Question: Please indicate a possible affordance area of golf_clubs that can be used for holding
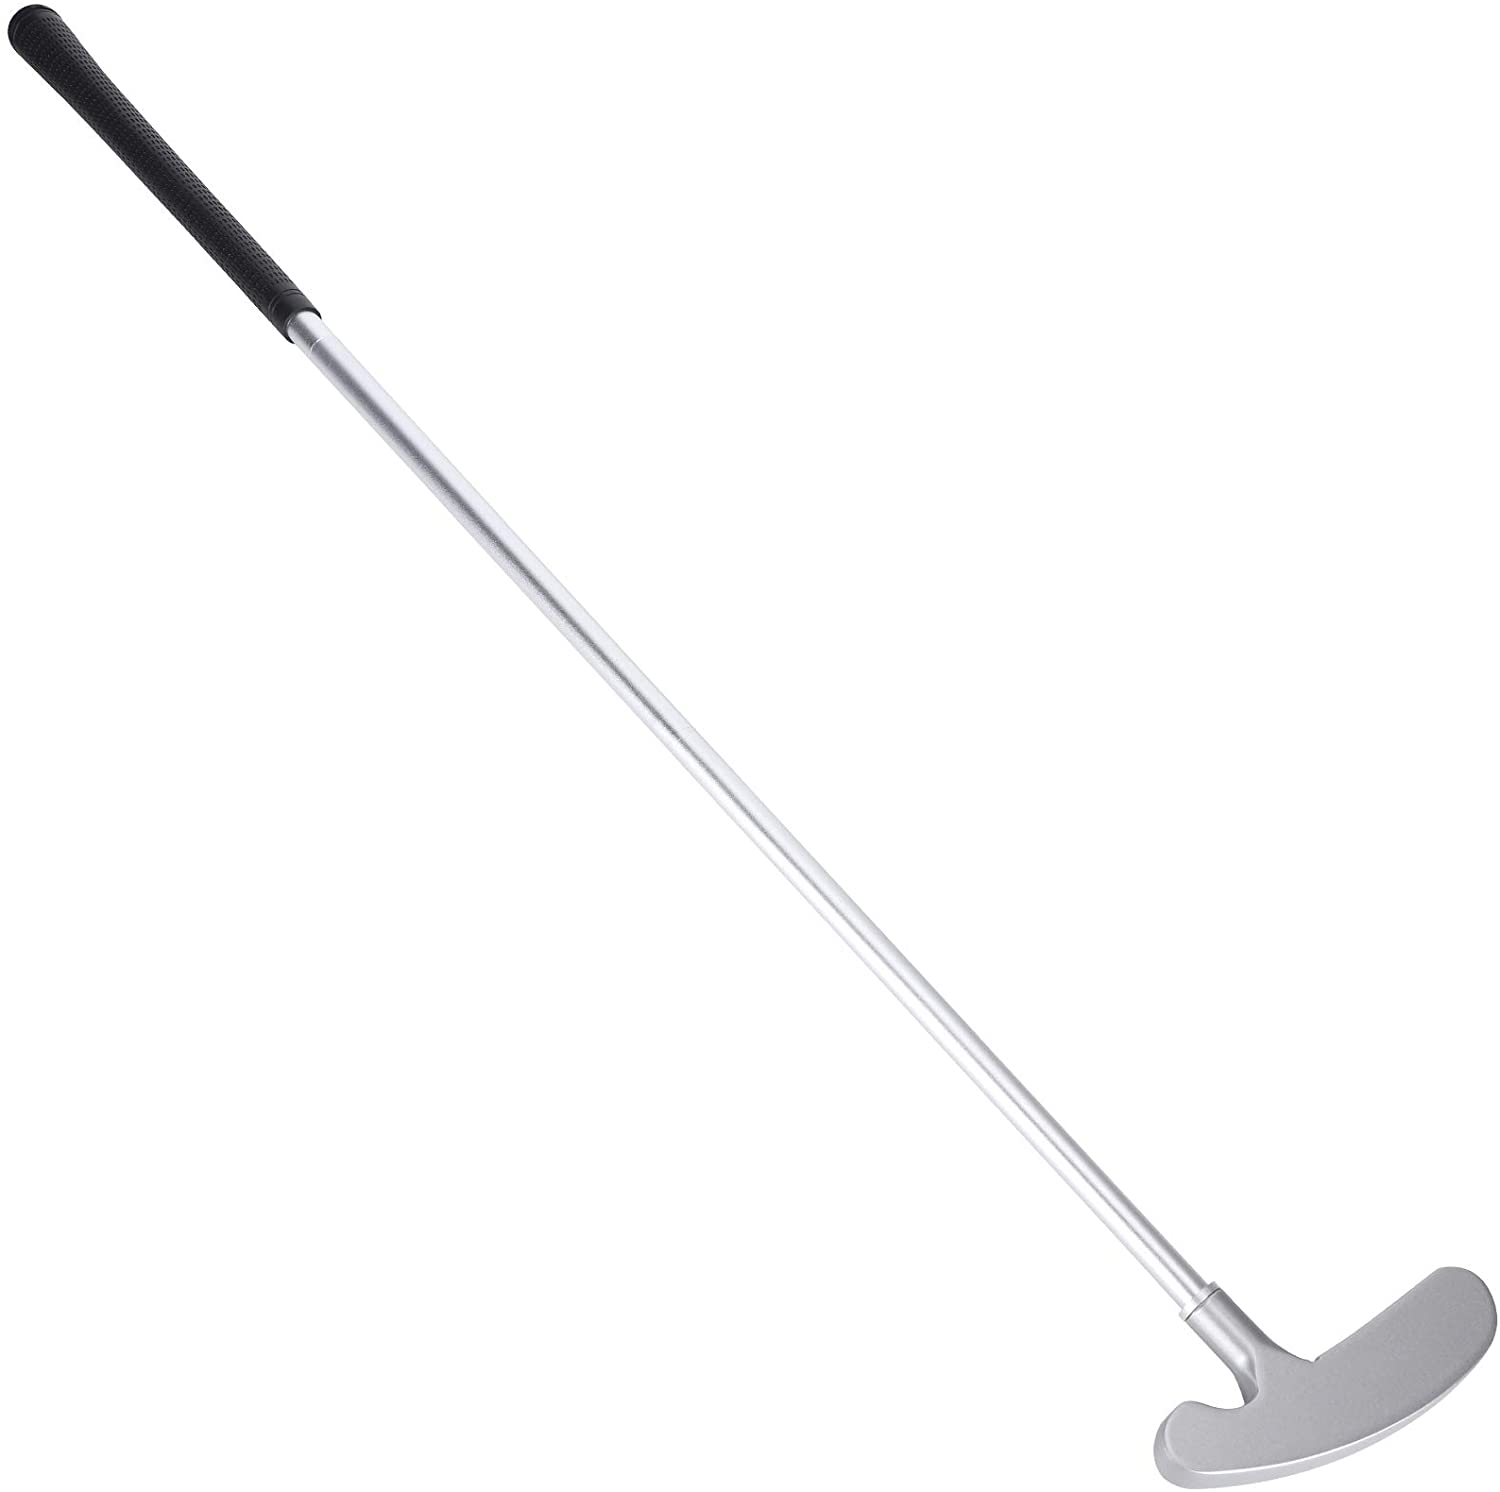
Answer: [8.494, 13.482, 532.042, 566.241]